Claude Gros de Boze

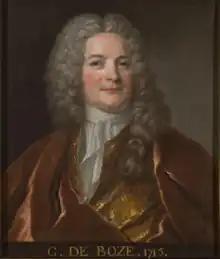
Claude Gros de Boze

Claude Gros de Boze (28 January 1680 – 10 September 1753) was a French scholar and numismatist.